Paid in Full (1950 film)

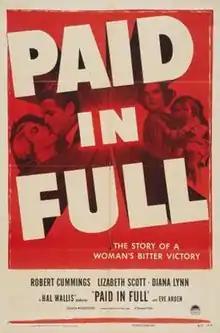
Theatrical release poster

Paid in Full is a 1950 American drama film directed by William Dieterle and written by Robert Blees and Charles Schnee. The film stars Robert Cummings, Lizabeth Scott, Diana Lynn, Eve Arden, Ray Collins and Frank McHugh. The film was released on February 15, 1950 by Paramount Pictures.